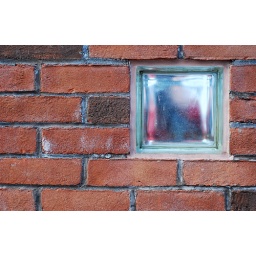
Another glass brick in the wall